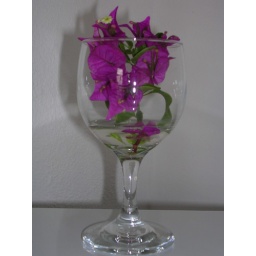
flower in glass